Magharee Islands

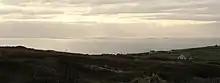
Magharee islands as seen from Kerry head

The islands were inhabited until the early 1980s but now serve only as summer grazing for the livestock of several local farmers. Up until recently, many farmers would swim their cattle and sheep across to the islands at low tide, rowing alongside them inside Currachs or other small boats. If an animal got into difficulty it was hauled aboard or tied to a boat, or simply left to drown. Nowadays, a modified cage with several flotation devices attached to it, is pulled behind a boat and the crossing is much less taxing on the animals and their owners. A farmhouse on Illauntannig (the only dwelling on the island) can be rented out on a weekly basis April - September.